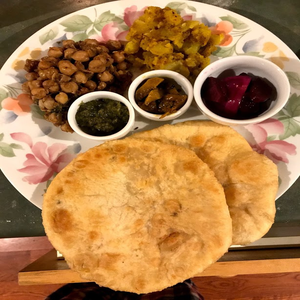
Dish: cholebhature